Religion in Armenia

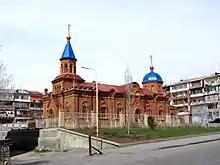
The Russian Orthodox Church of the Intercession of the Holy Mother of God, in suburban Yerevan

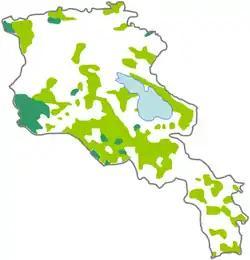
Distribution of Muslims in modern borders of Armenia, 1886–1890.

Hetanism (Հեթանոսություն, "Hetanosutyun") is a neo-pagan movement in Armenia. Adherents call themselves "Hetans" ("Hetanos" հեթանոս, the Old Armenian biblical term loaned from Greek ἐθνικός "gentile"). The movement traces its origins back to the work of the early-20th-century political philosopher and revolutionary Garegin Nzhdeh and his doctrine of "tseghakron" (rejuvenation through national religion). In 1991, it was institutionalized by the Armenologist Slak Kakosyan into the "Order of the Children of Ari" ("Arordineri Ukht"). The movement is strongly associated to Armenian nationalism. It finds some support from nationalist political parties of Armenia, particularly the Republican Party of Armenia and the Union of Armenian Aryans.